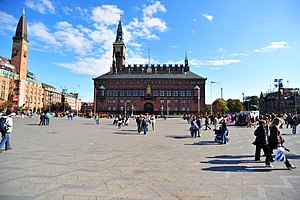
Rådhuspladsen
Rådhuspladsen med Rådhuset i midten.
Rådhuspladsen er navnet på den centralt beliggende plads mellem Vester Voldgade og H.C. Andersens Boulevard foran Københavns Rådhus i Indre By, København. Vesterbrogade og Strøget støder desuden op til pladsen.